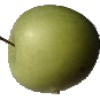
Label: Apple Granny Smith 1